Nickel Mountain

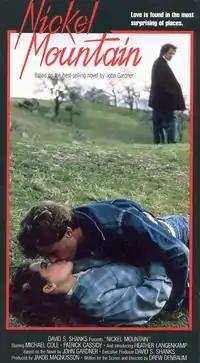
VHS cover art

Nickel Mountain is a 1984 drama film produced in Iceland and the United States written and directed by Drew Denbaum. It stars Michael Cole, Heather Langenkamp, Patrick Cassidy, Grace Zabriskie, and Brian Kerwin. The film is based on the novel of the same title by American novelist John Gardner.